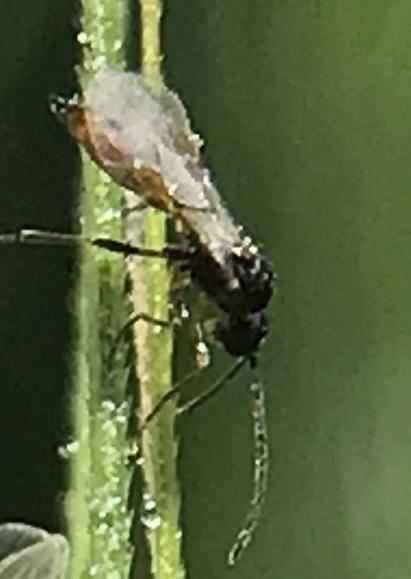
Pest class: predators